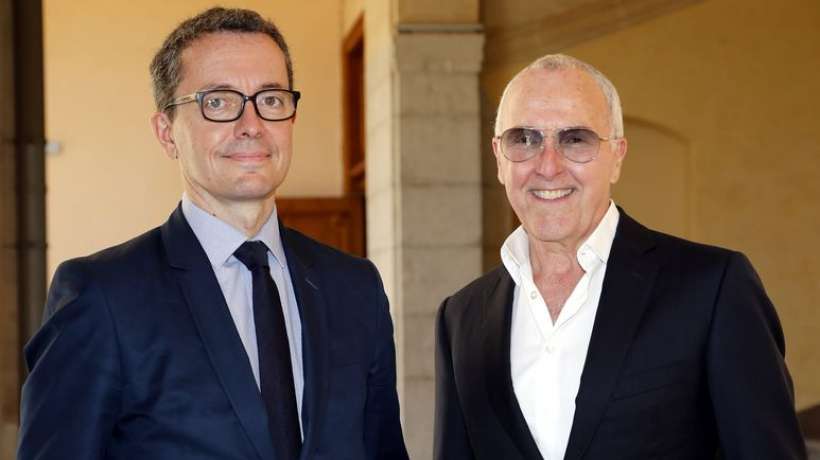
Gender: men